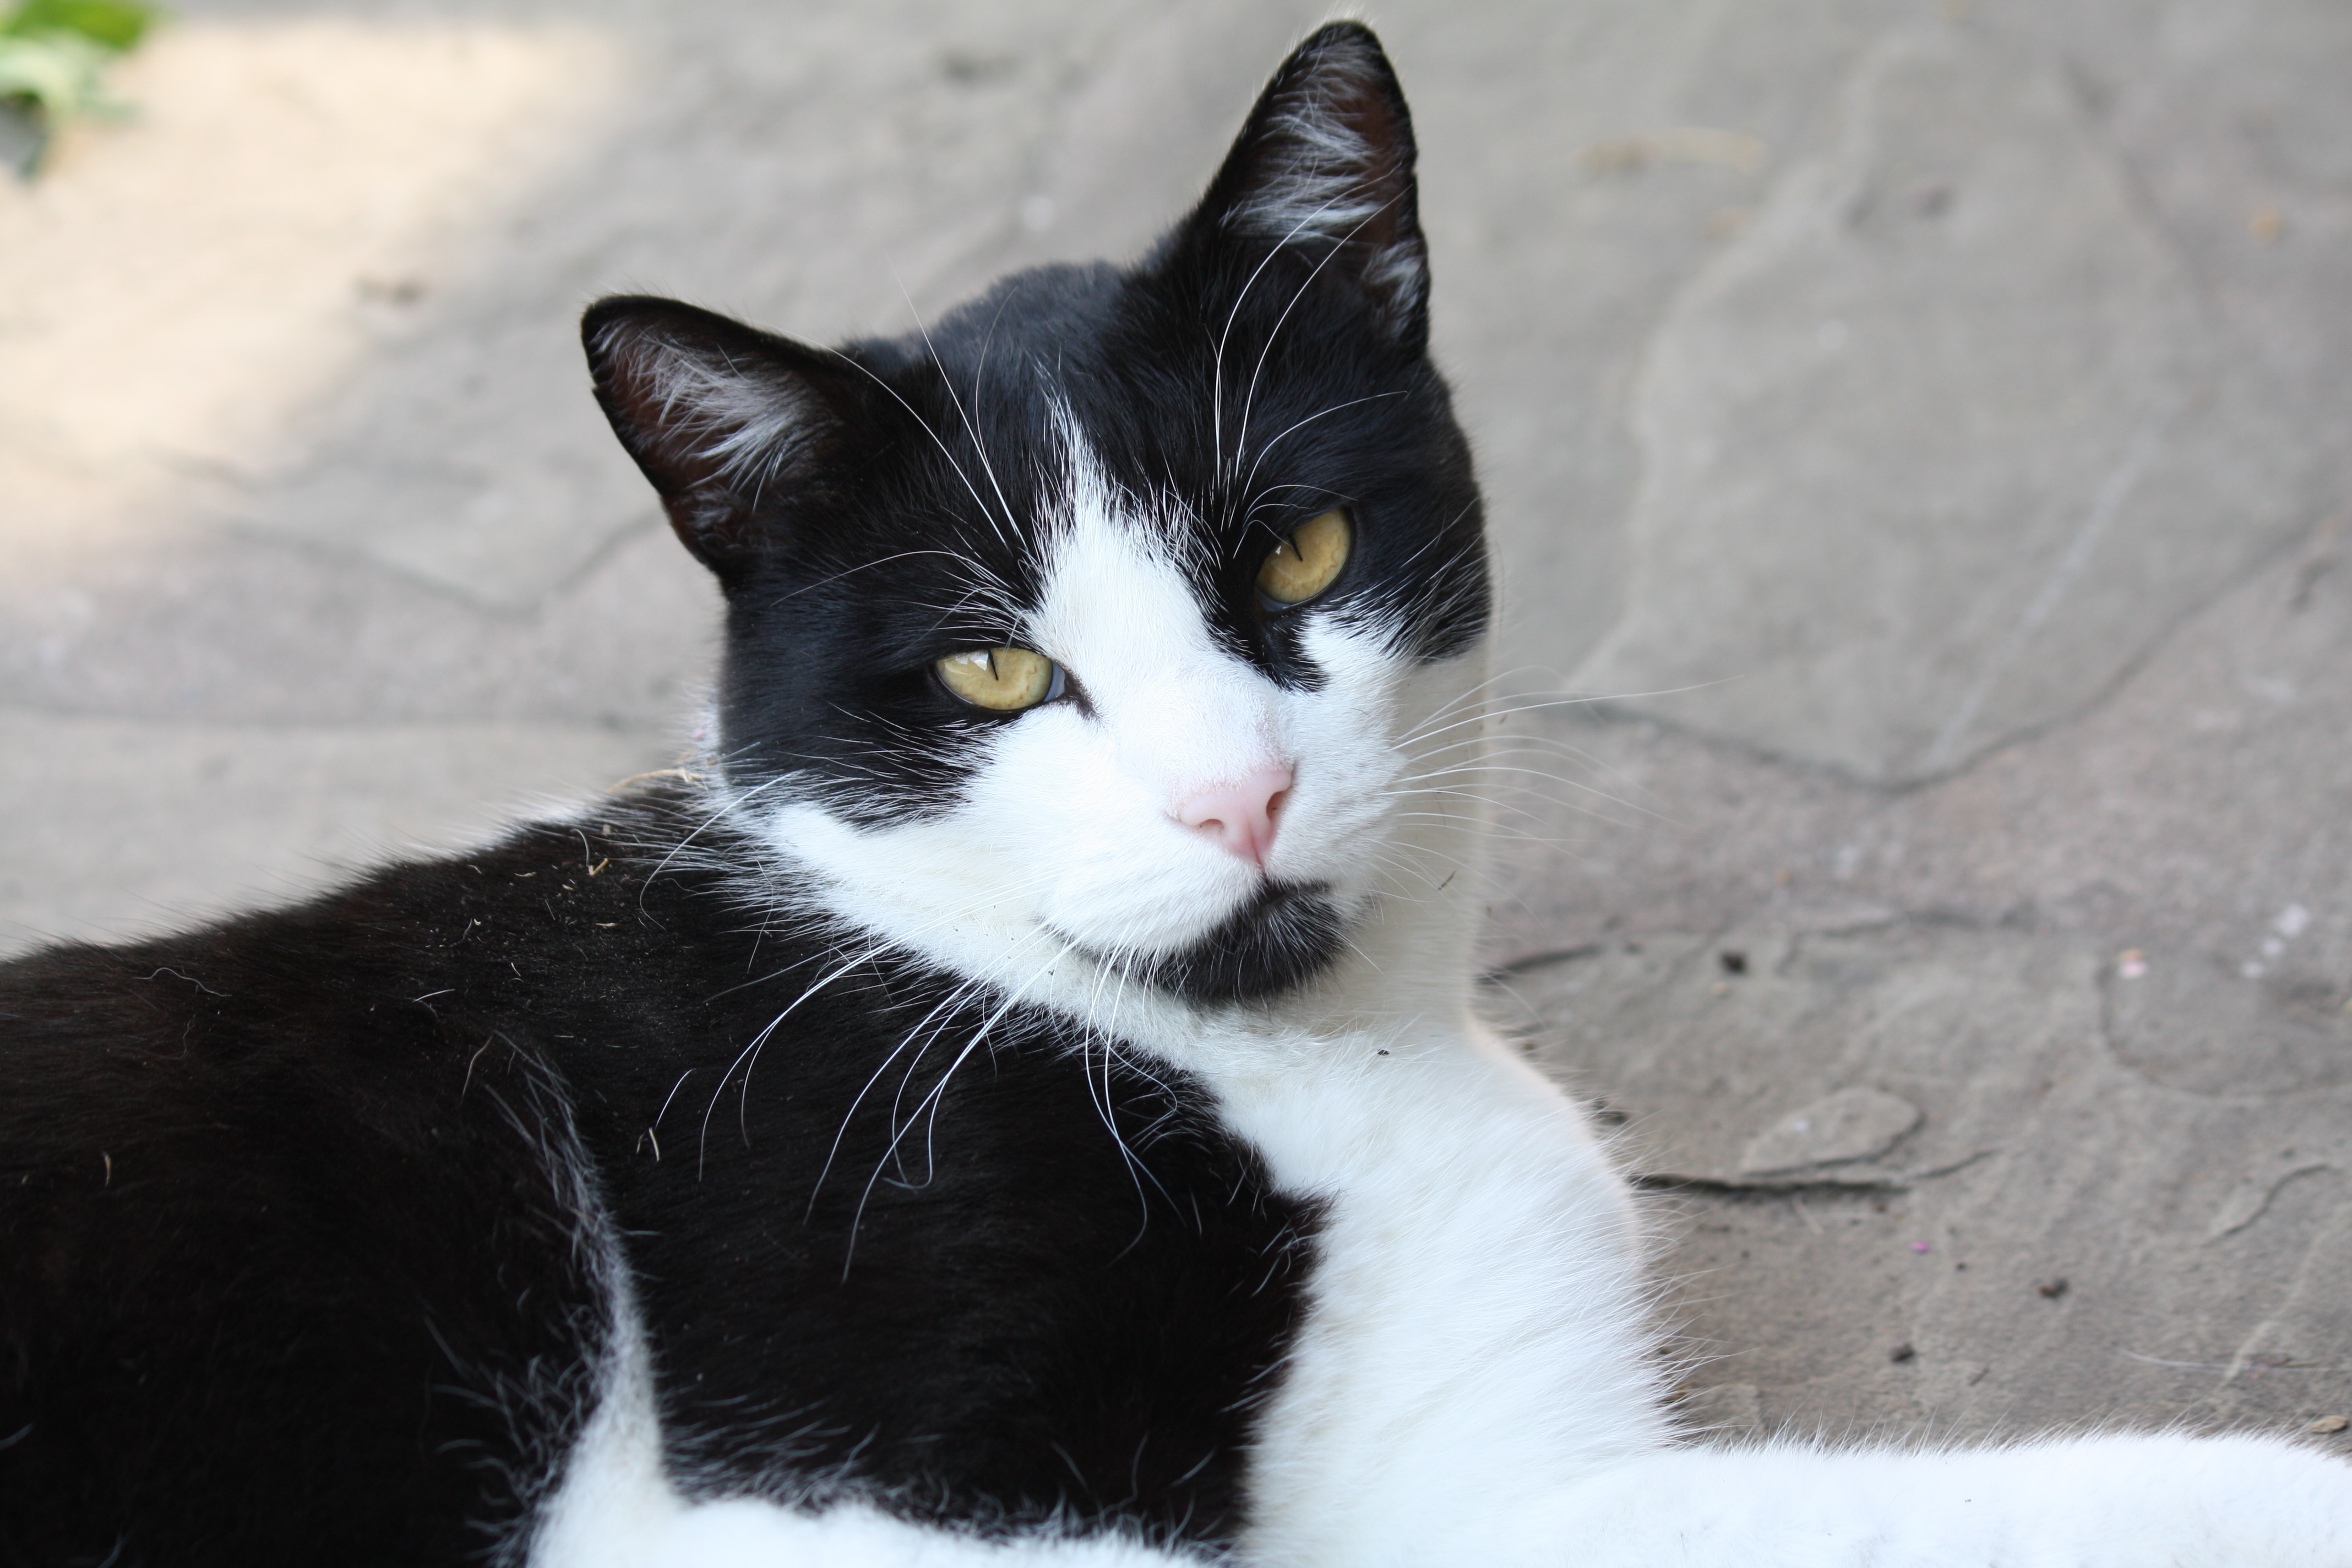
white, animal, cute, pet, cat, feline, mammal, black, whiskers, happy, vertebrate, domestic, european shorthair, small to medium sized cats, cat like mammal, domestic short haired cat